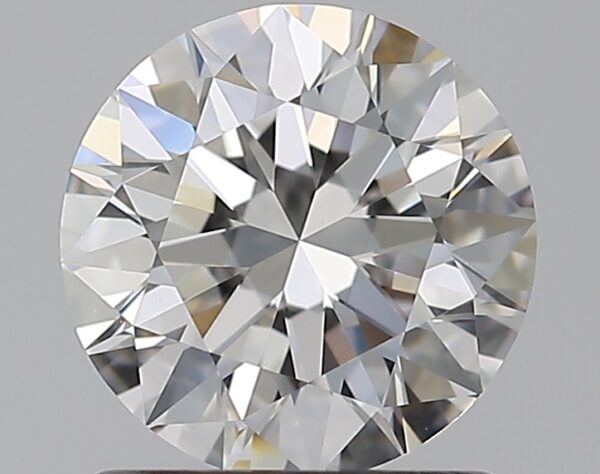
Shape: round
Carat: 1.01
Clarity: VVS2
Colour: G
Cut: EX
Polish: EX
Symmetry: EX
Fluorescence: M
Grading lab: GIA
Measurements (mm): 6.4 x 6.44 x 3.98